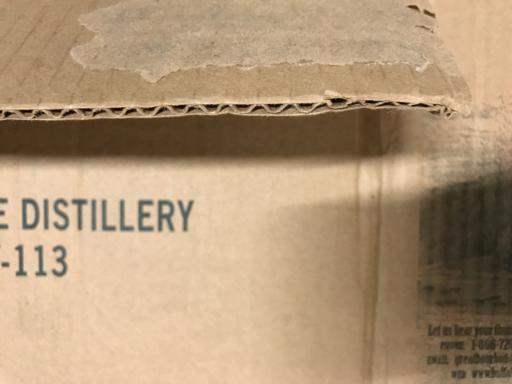
Waste category: cardboard